Bhanurangsi Savangwongse

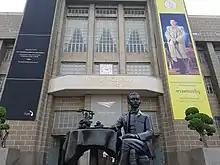
Prince Bhanurangsi Savangwongse statue in front of General Post Office (Bangkok)

His Royal Highness Prince Bhanurangsi Savangwongse born on 11 January 1860 at the Grand Palace, Bangkok. He has 3 brothers and sisters, including King Chulalongkorn, Princess Chandrmondol and Prince Chaturonrasmi. After 2 years, his mother died. Later, his father died when he was 10 years old. He was the scatterer of rice in the procession of the royal funeral of King Mongkut. When he was 12 years old King Chulalongkorn appointed him as Prince Brother, with a royal ceremony at the Dusit Maha Prasat Throne Hall. When he was 13 years old he was ordained as a novice at Wat Phra Kaew with Supreme Patriarch Pavares Variyalongkorn as a preceptor then went out to Wat Bowonniwet Vihara.